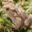
Label: frog